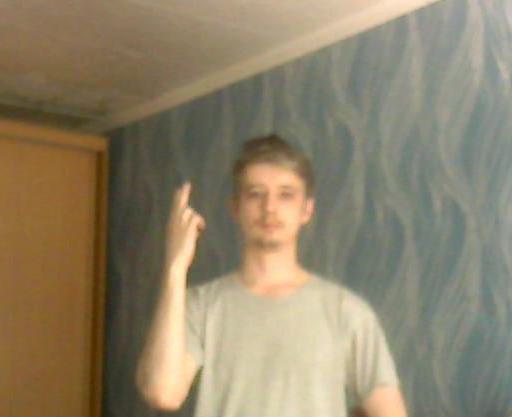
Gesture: two_up_inverted